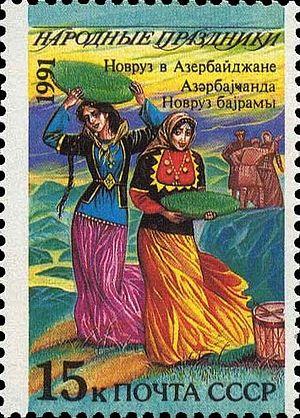
La fête de Novrouz est célébrée chaque année en Azerbaïdjan pendant cinq jours, y compris les 20 et 21 mars, l'équinoxe vernal. Les jours de vacances de Novruz pour l’année prochaine sont déterminés et annoncés à la population jusqu’à la fin du mois de décembre. La fête est célébrée en l'honneur de l'arrivée du printemps, renouveau de la nature.